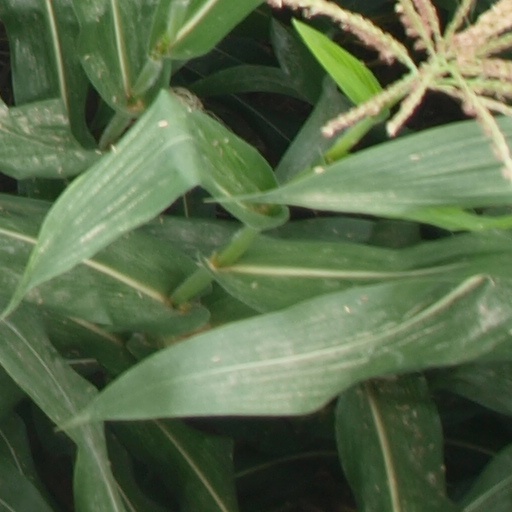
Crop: maize; corn